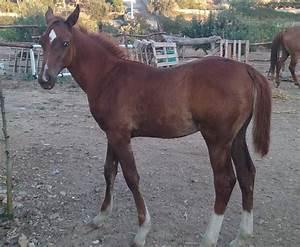
horse